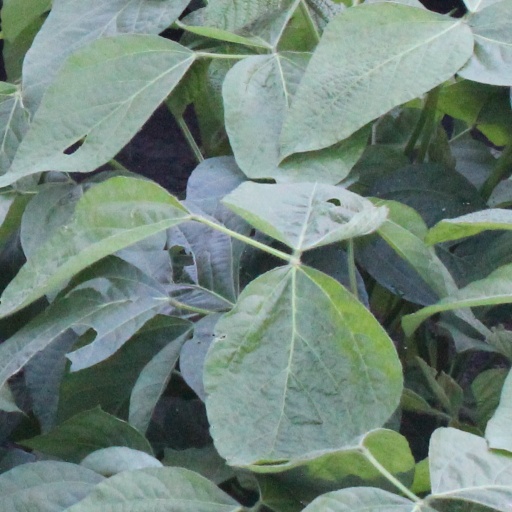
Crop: soybean